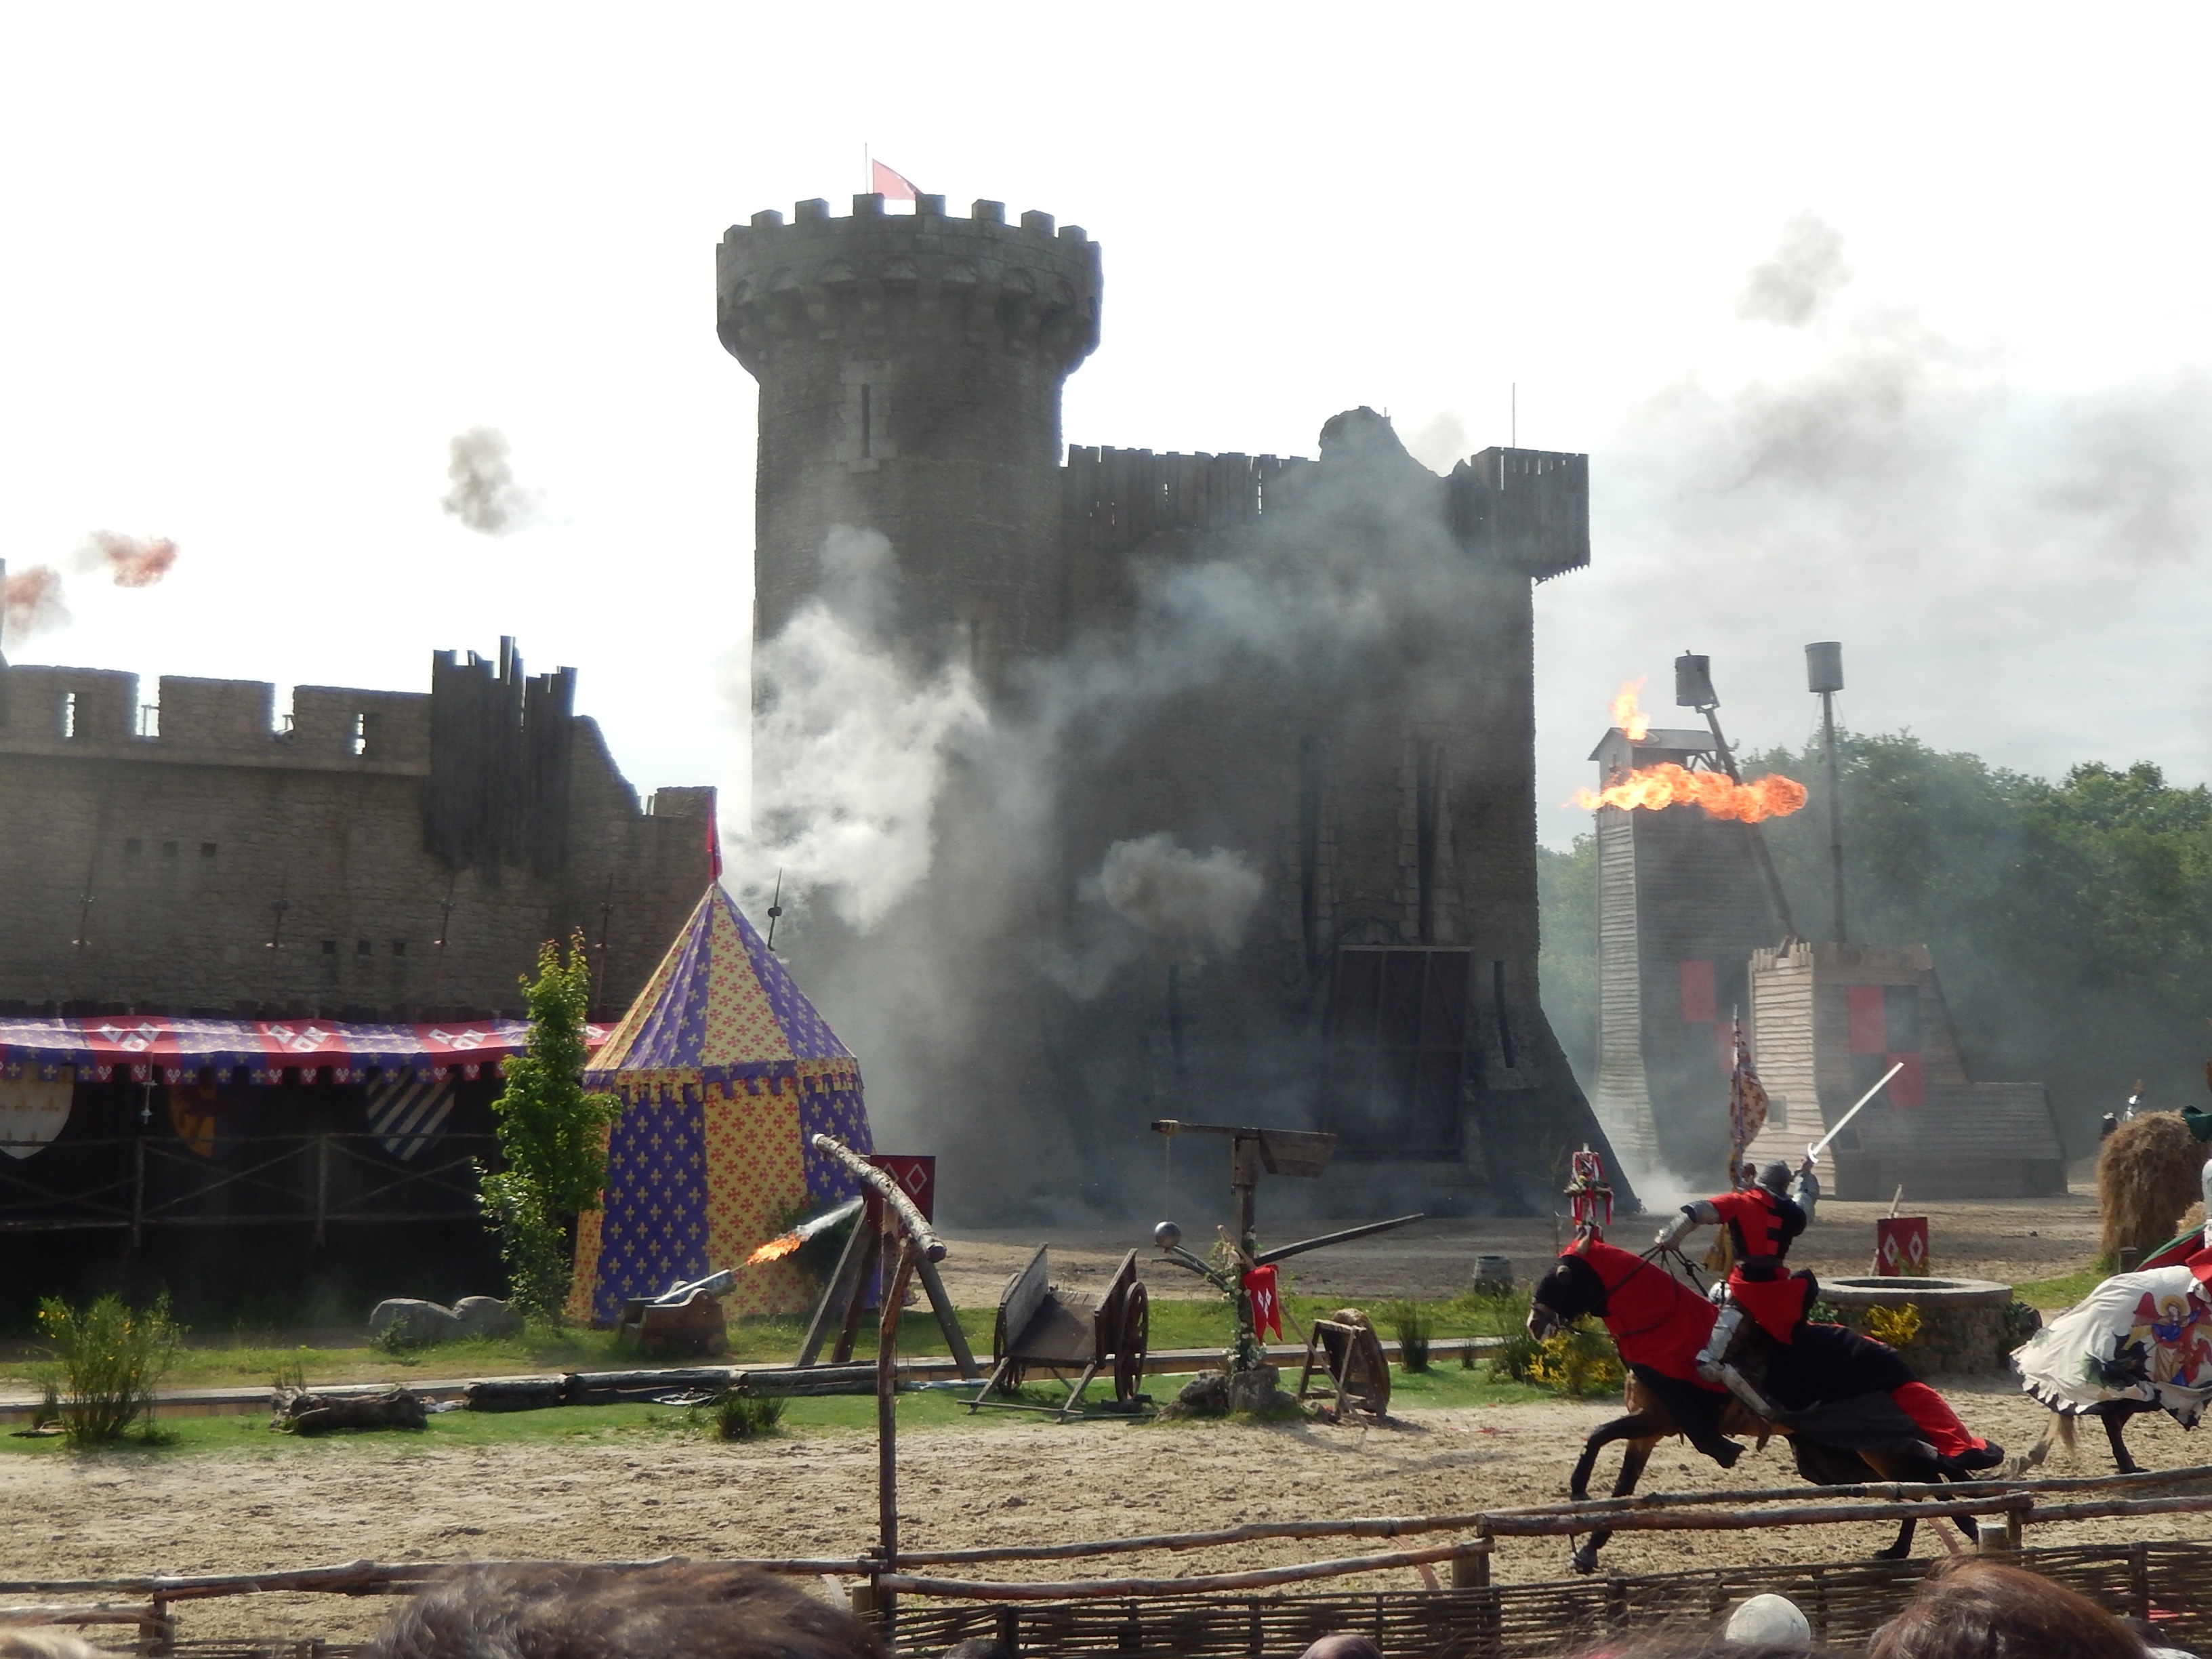
vehicle, castle, battle, middle ages, screenshot